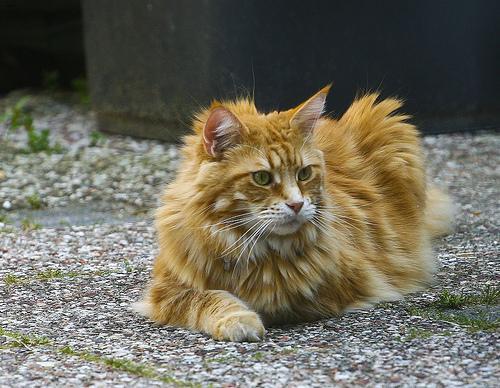
Maine Coon